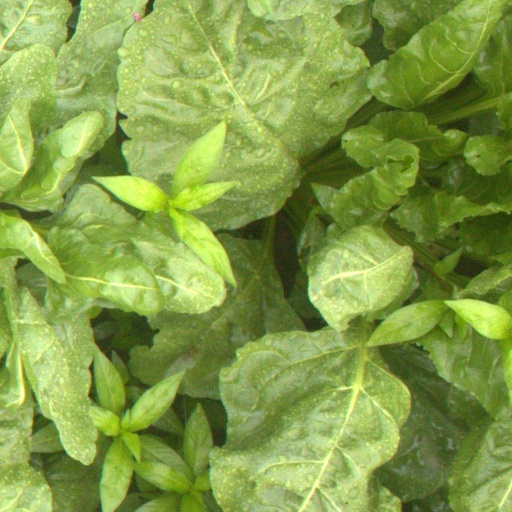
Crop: sugar beet